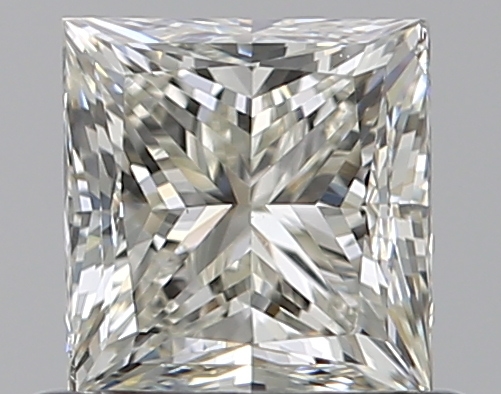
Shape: princess
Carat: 0.7
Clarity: VS1
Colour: K
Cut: GD
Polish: EX
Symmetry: GD
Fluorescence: N
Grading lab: GIA
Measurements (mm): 4.73 x 4.57 x 3.56